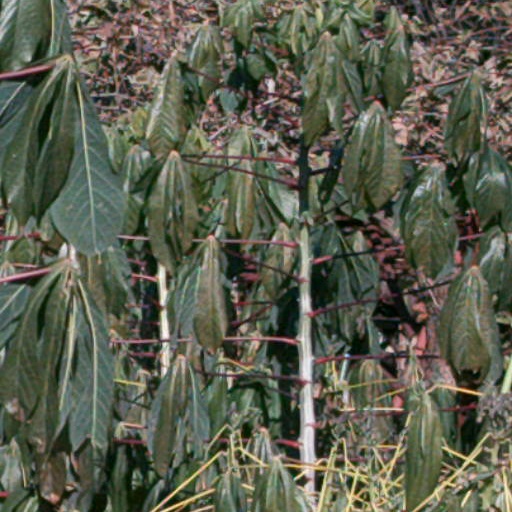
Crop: cassava